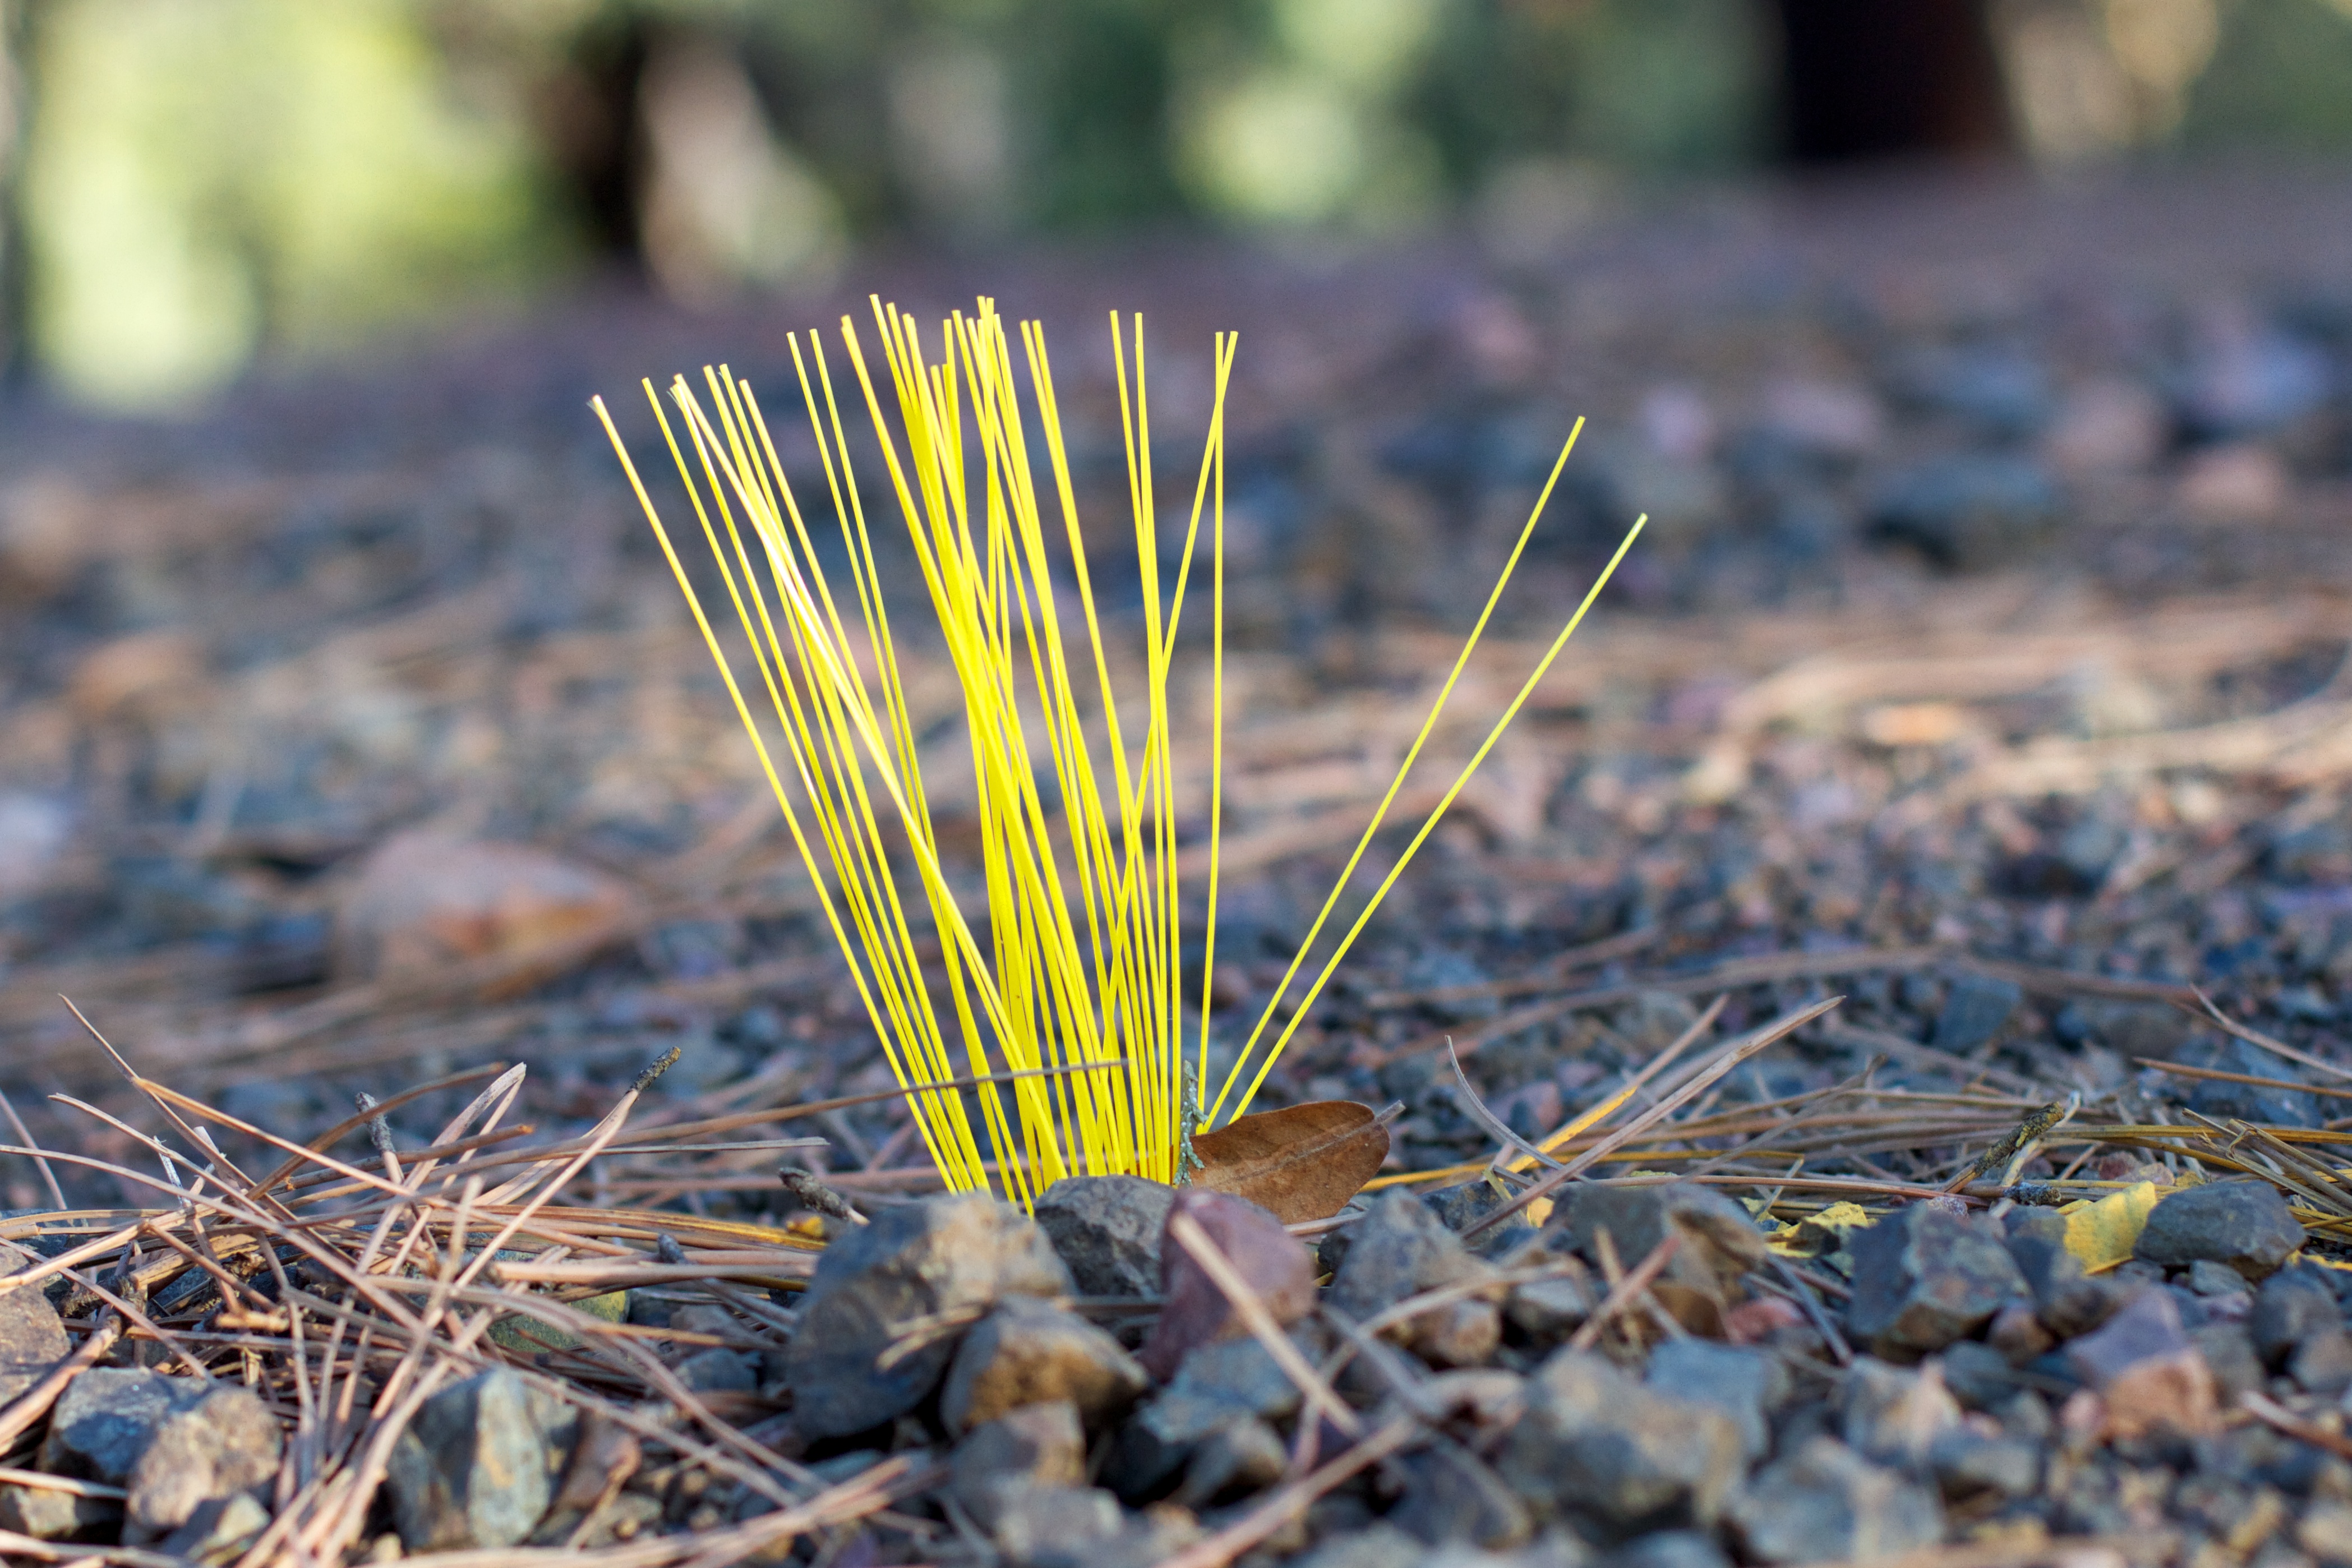
tree, nature, grass, plant, field, lawn, prairie, leaf, flower, crop, autumn, soil, botany, agriculture, flora, wildflower, cool image, macro photography, flowering plant, grass family, plant stem, land plant